United Kingdom labour law

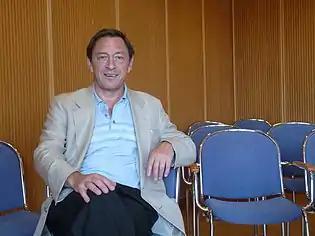
Atypical workers, with people who lost social security and fair incomes, were named the "precariat" class by former ILO director Guy Standing. He advocates a universal basic income to ensure security, funded through tax on wealth.

First, the meaning of a "trade dispute" under TULRCA 1992 section 244 is confined to mean a dispute "between workers and their employer" and must mainly relate to employment terms. In "BBC v Hearn" Lord Denning MR granted an injunction against a strike by BBC staff to stop broadcast of the 1977 FA Cup Final to apartheid South Africa. He reasoned that this was a political dispute, not a "trade dispute", unless the union was requesting "putting a clause in the contract" to not do such work. Strikes against government legislation (rather than an employer), or privatisation, or outsourcing before it happens, have been held unlawful. However, at the least, any dispute over the terms or conditions on which workers do their jobs will allow protection. Second, TULRCA 1992 section 224 prevents collective action against someone who is "not the employer party to the dispute". "Secondary action" used to be lawful, from the Trade Union Act 1871 until 1927, and again from 1946 till 1980, but today it is not. This makes the definition of "employer" relevant, particularly where a trade dispute involves a company group. A worker's written statement of the contract may purport to say that the only "employer" is a subsidiary, although the parent company carries out the employer's function of ultimately setting the contractual terms and conditions. Further, any picketing or protest outside a workplace must be "peaceful" and there must be a picket supervisor. There are a limited number of outright prohibitions on strike action, but in accordance with ILO Convention 87 this is only for workplaces that involve the truly essential functions of the state (for armed forces, police, and prison officers), and only when impartial arbitration is used as an alternative.